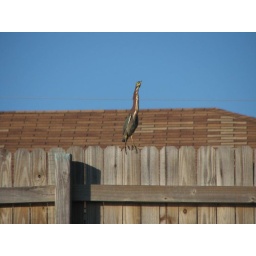
brown fence sitter against sky